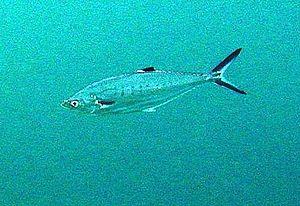
Scomberoides est un genre de poissons de la famille des Carangidae. Ils sont parfois appelés « fausses bonites » du fait de leur ressemblance avec certains Scombridae.
Les Carangidae sont une famille des poissons téléostéens, de l'ordre des Perciformes.